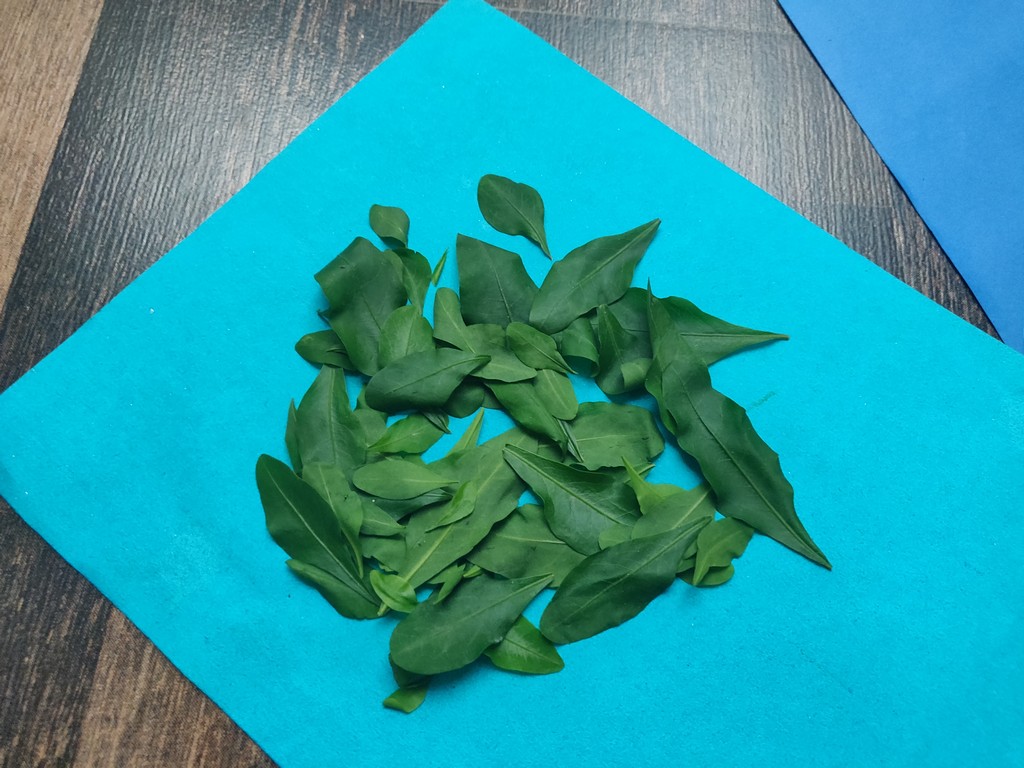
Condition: Healthy
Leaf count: multiple
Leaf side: unknown